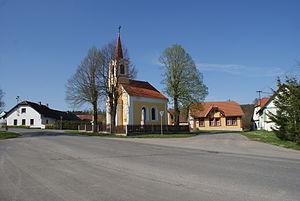
Hajany est une commune du district de Strakonice, dans la région de Bohême-du-Sud, en République tchèque. Sa population s'élevait à 133 habitants en 2017.